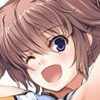
Portrait style: Anime Portrait